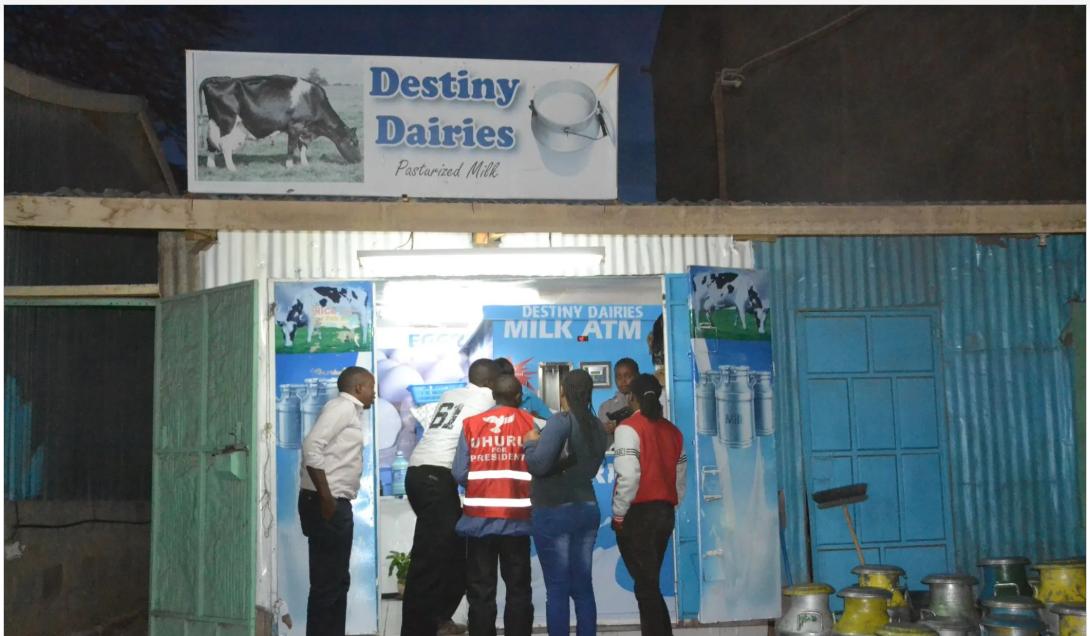
Majumba haya ya kuuzia maziwa katika nchi yetu ya Kenya, yanazidi kuongezeka,Kwa Kuwa wakulima pia nao wanaongea ng'ombe Na wanapata maziwa mengi.